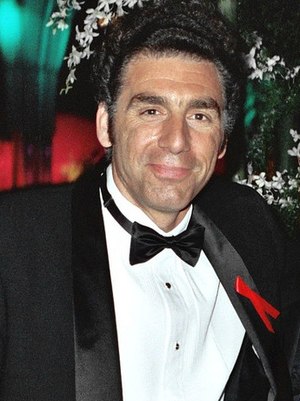
Michael Richards
Michael Richards i september 1993
Michael Anthony Richards er en amerikansk skuespiller og komiker. Han er mest kendt som Cosmo Kramer i tv-serien Seinfeld.